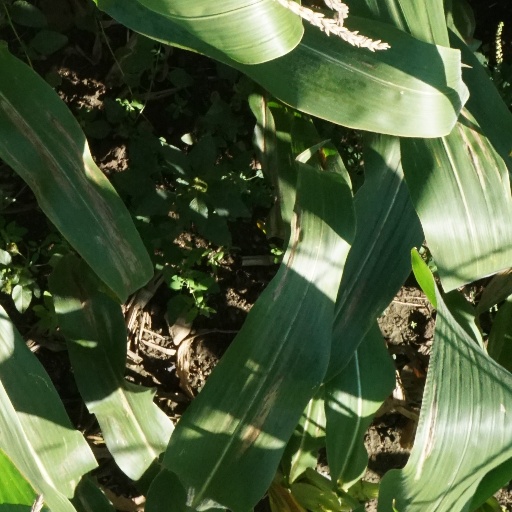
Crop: maize; corn